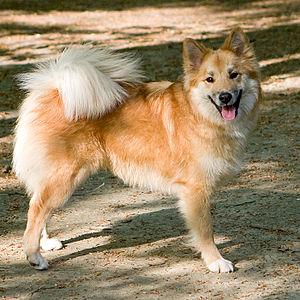
Le chien de berger islandais ou berger islandais/d'Islande est une race de chien qui descend vraisemblablement du buhund norvégien. Le chien de berger islandais est la seule race de chien islandaise. C'est une race de type spitz, un peu plus petite que la moyenne. La robe existe en deux variétés. Il est décrit comme un chien de berger vif et très amical. Il aime beaucoup les enfants et ses congénères et est très attaché à ses maîtres.